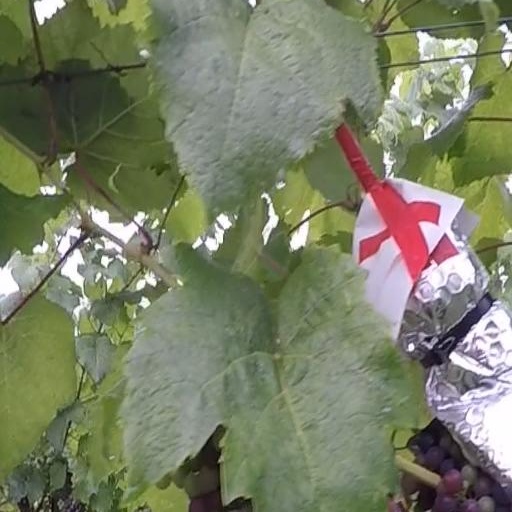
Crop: grape